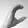
ASL letter: C